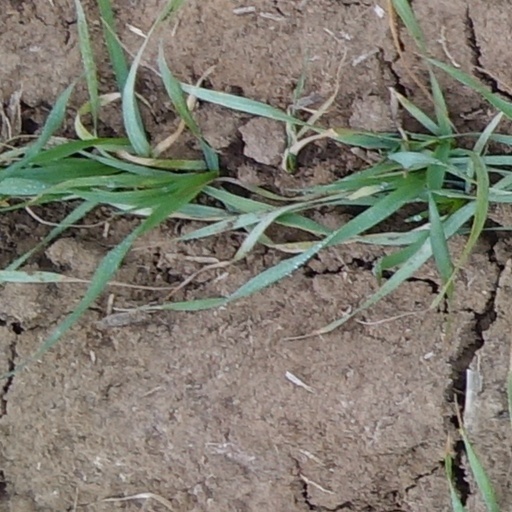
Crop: wheat